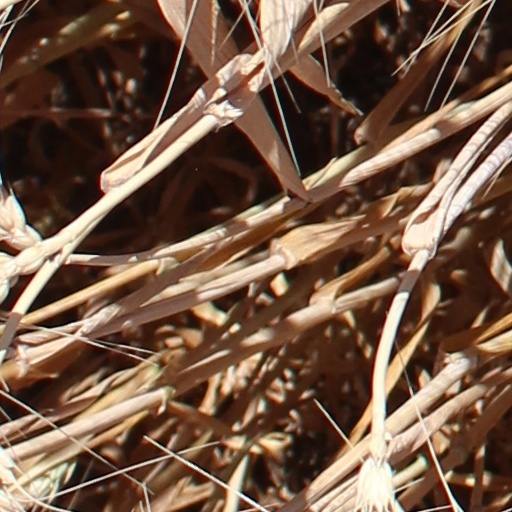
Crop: wheat